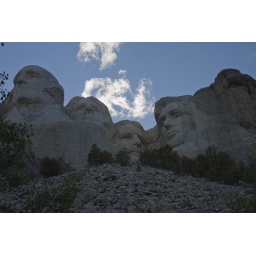
Dead guys in rock with clouds